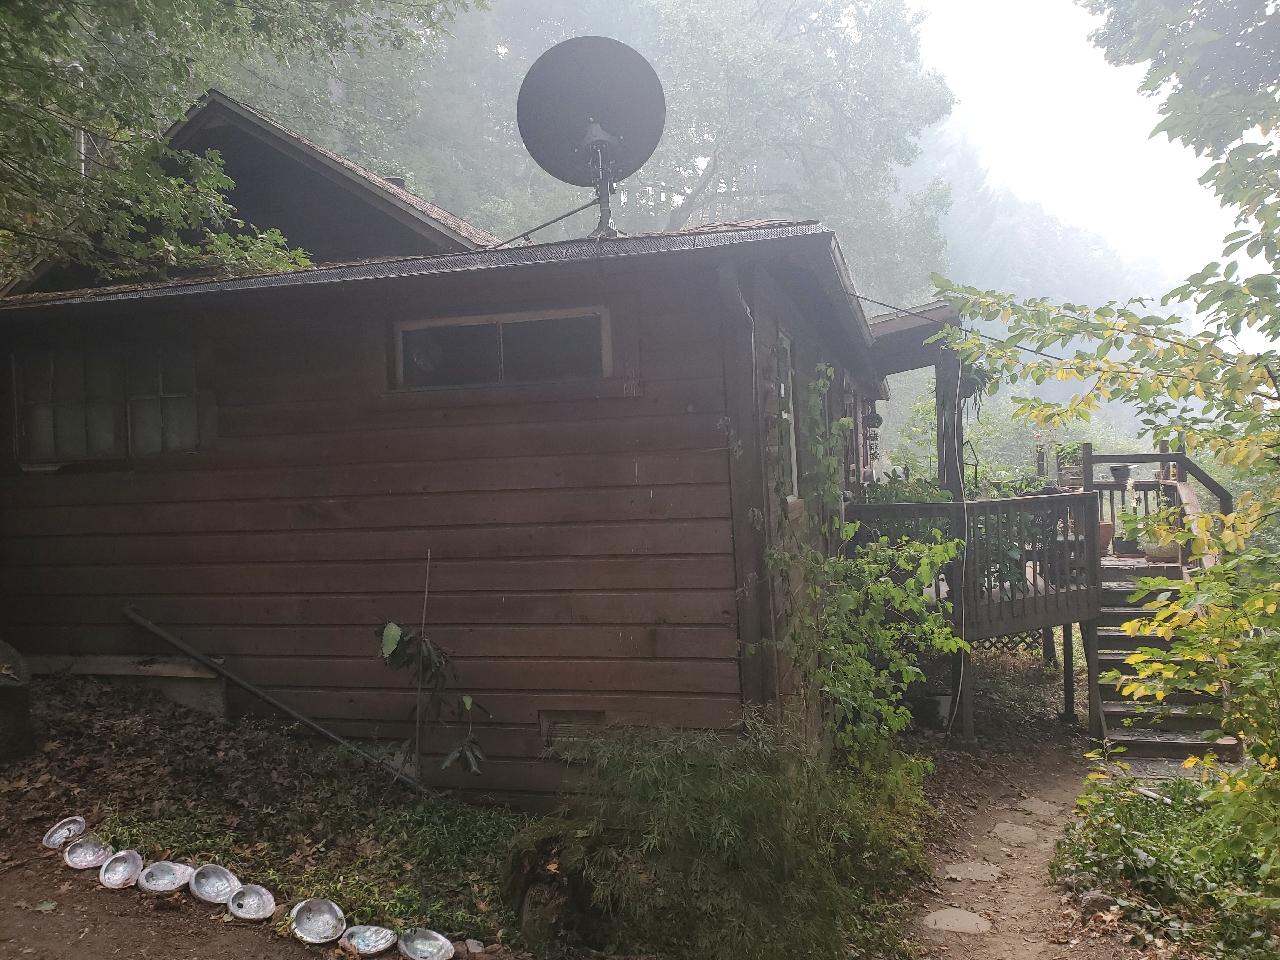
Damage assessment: no_damage